Acapella (Karmin song)

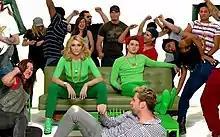
Karmin in the Hype Williams-inspired "Acapella" music video

The music video for "Acapella" was directed by Matt Stawski, while creative direction and choreography was handled by Richard "Richy Squirrel" Jackson. Filming took place in early June 2013. The treatment for the video was written by band member Amy Heidemann. The visuals of the music video were inspired by 90's music videos the group grew up watching, mostly drawn from director Hype Williams, and artists such as Busta Rhymes, Missy Elliott, TLC, Brandy and Destiny's Child. Amy and Nick rock red, blue and green color-coordinated outfits and accessories while performing choreographed moves. Products from Coach, Mercedes Benz, Olive Garden and United Nude are featured in the video. The video premiered on Cosmopolitan's website July 12 and premiered on Vevo July 13.